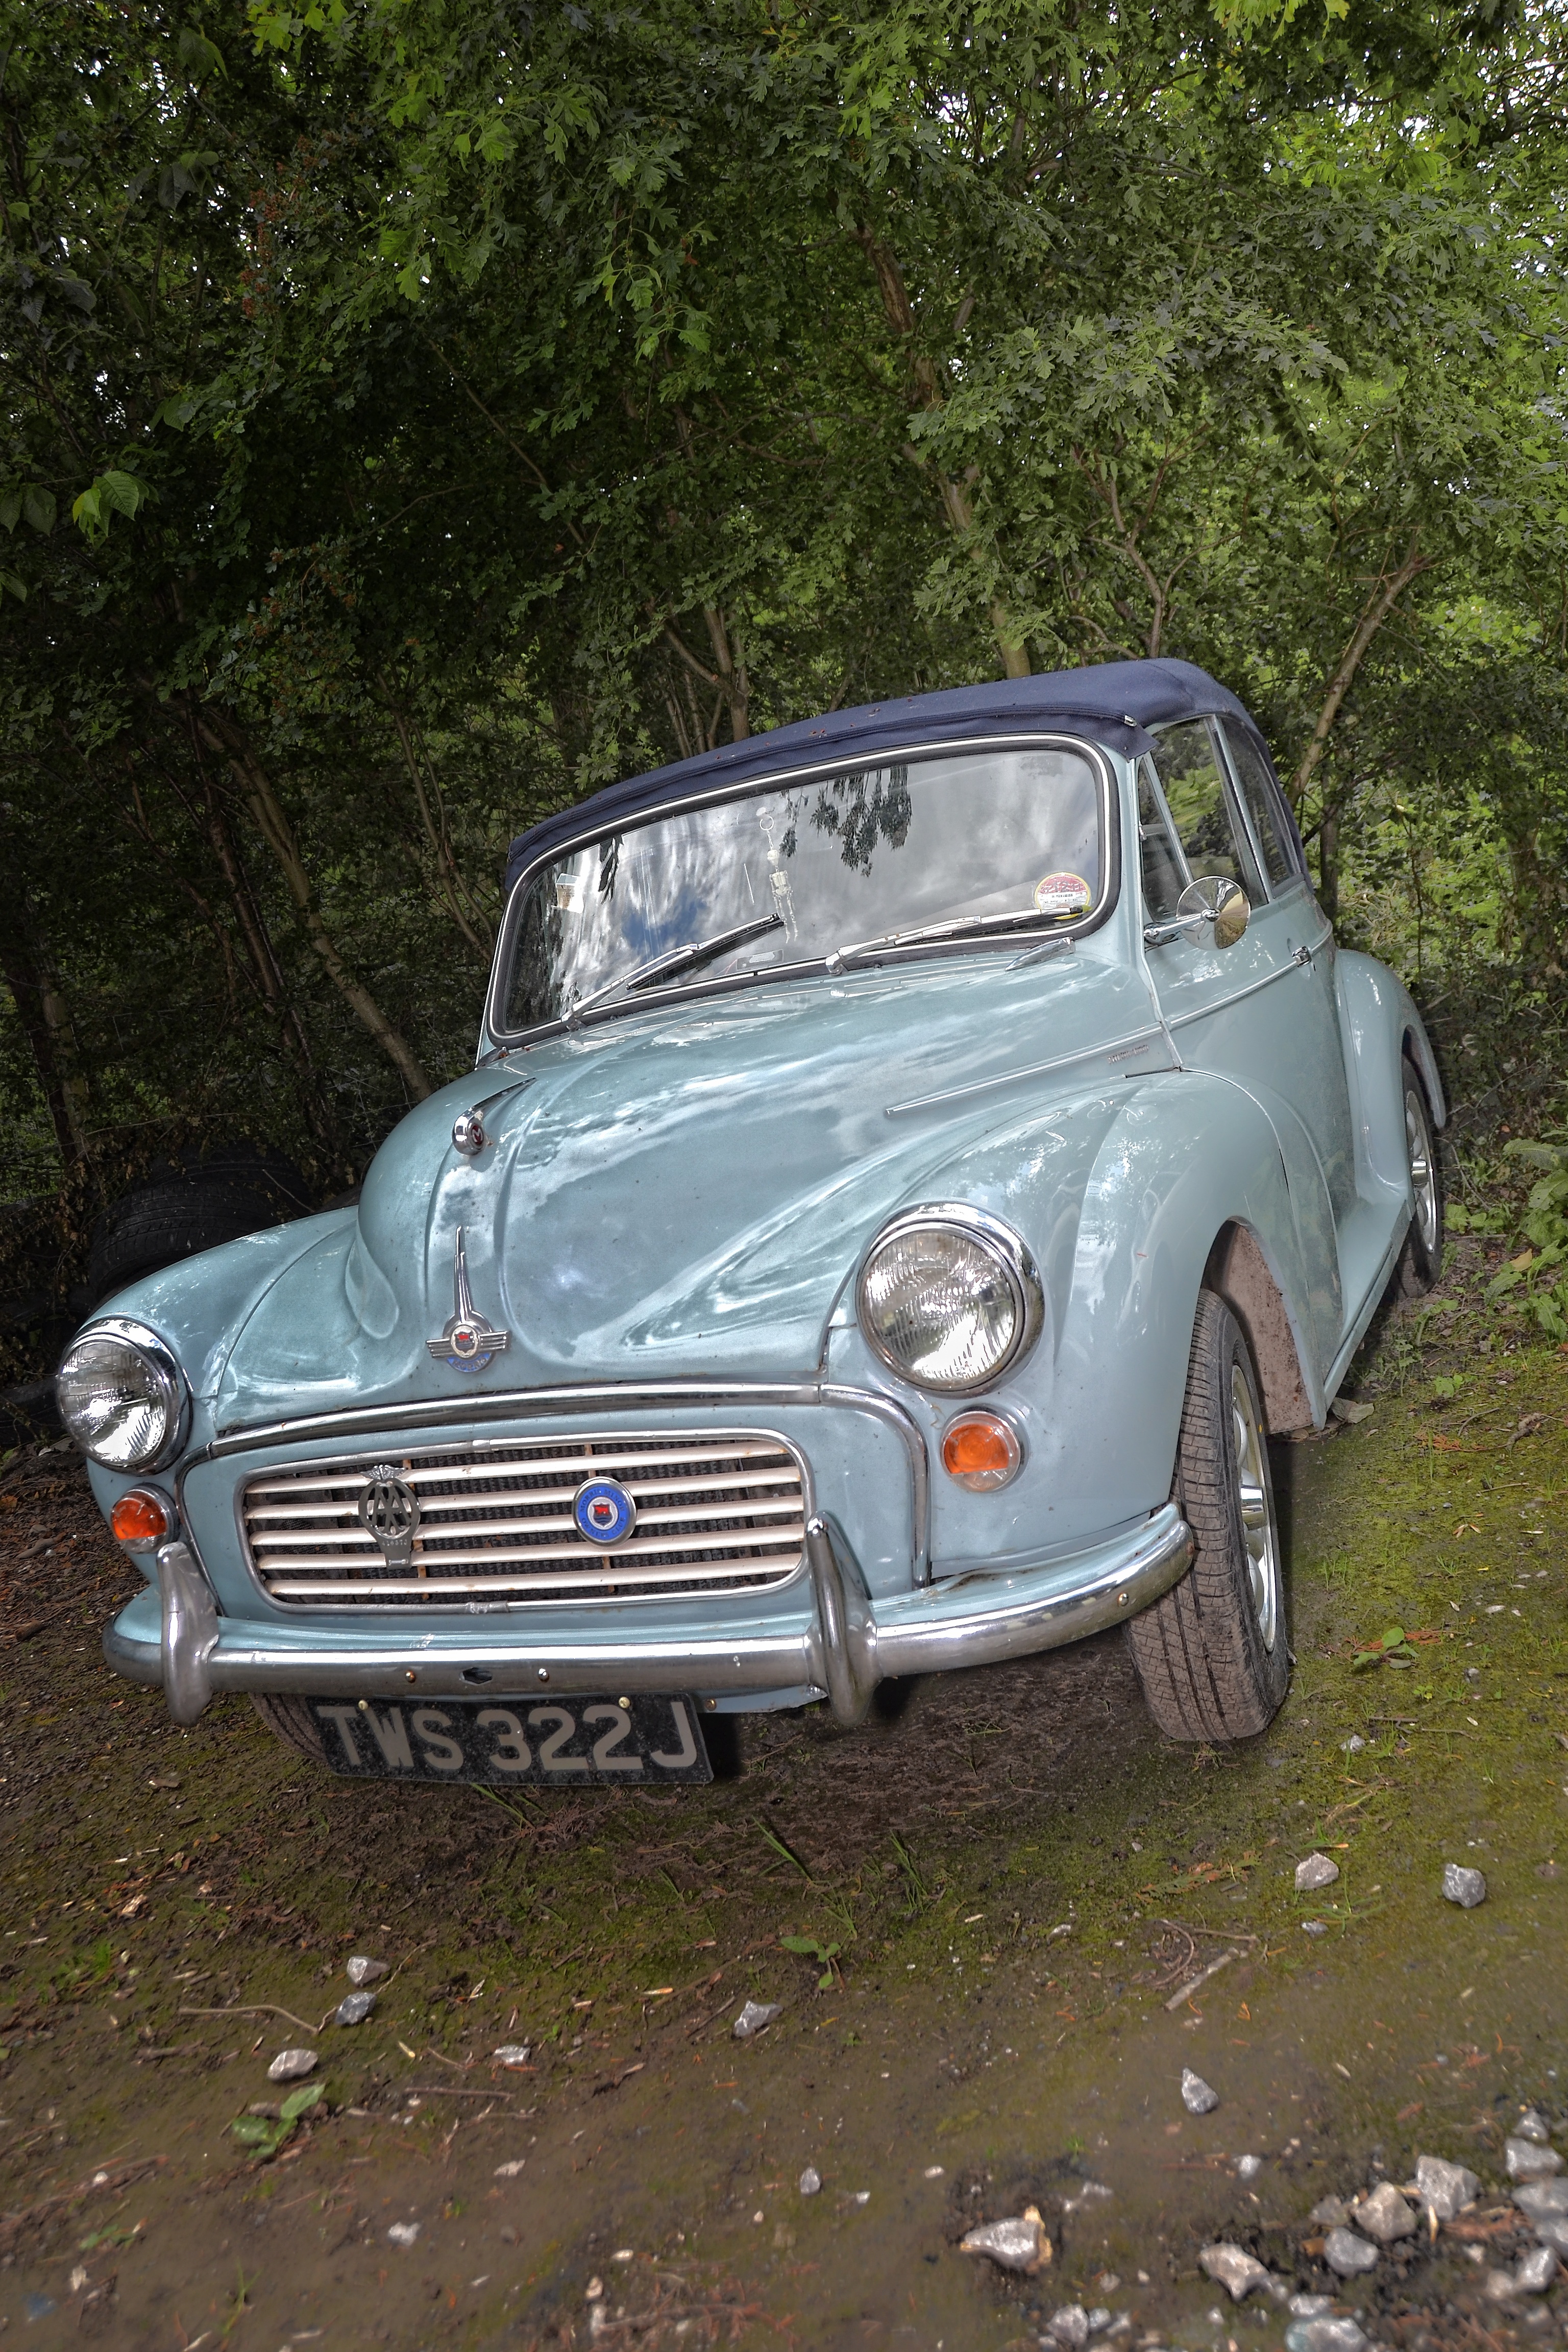
car, vintage, wheel, transportation, transport, vehicle, auto, classic car, vintage car, motor, sedan, icon, antique car, city car, morris minor, land vehicle, automobile make, compact car, mid size car, subcompact car